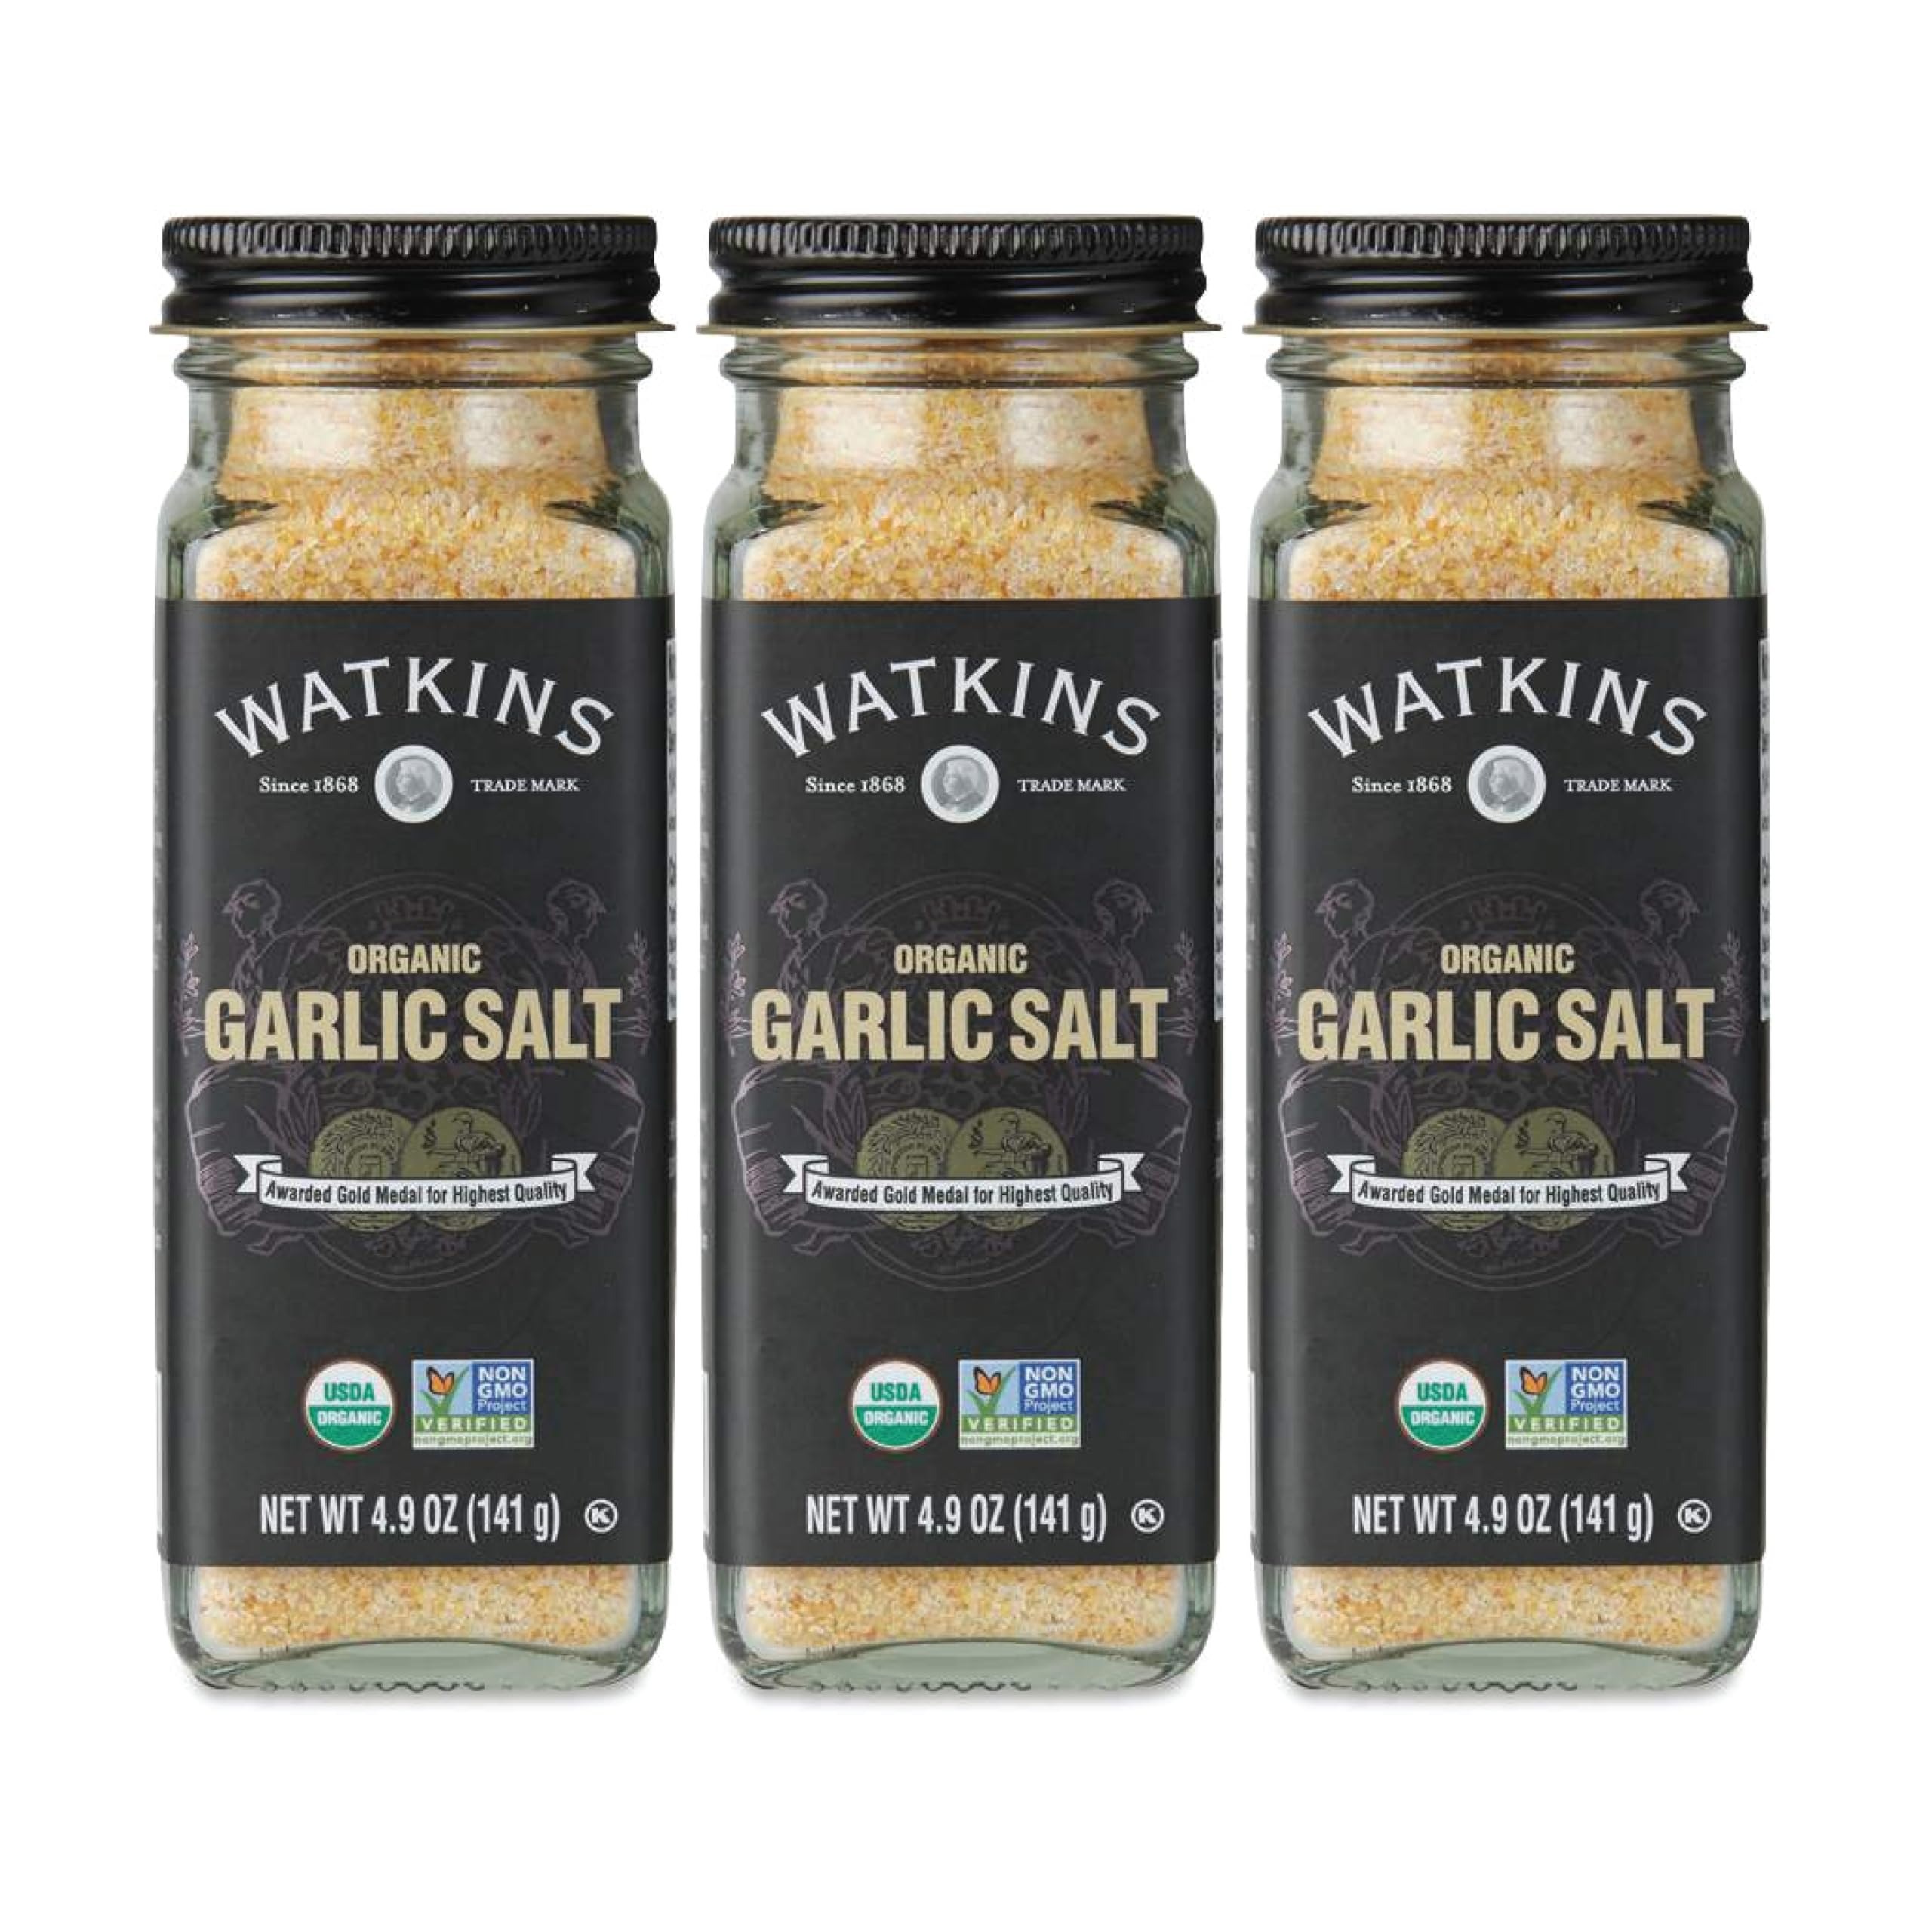
Item Name: Watkins Organic Garlic Salt, 4.9 Ounce, 3 Count
Bullet Point 1: USDA certified organic
Bullet Point 2: Non-GMO project verified
Bullet Point 3: Superior quality, gourmet spices and herbs
Bullet Point 4: Gluten Free, Kosher
Bullet Point 5: Custom recyclable bottle
Value: 4.97
Unit: Ounce

Price: 39.44